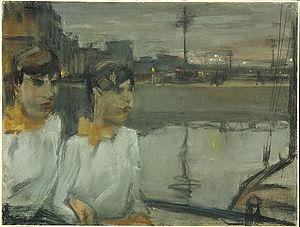
Isaac Lazarus Israëls, né le 3 février 1865 à Amsterdam, et mort le 7 octobre 1934 à La Haye, est un peintre néerlandais associé au mouvement impressionnisme d'Amsterdam .Il a réalisé plusieurs peintures sur le boxeur sénégalais « Battling Siki ».
Le Prins Hendrikkade est un quai et une avenue de la ville néerlandaise d'Amsterdam